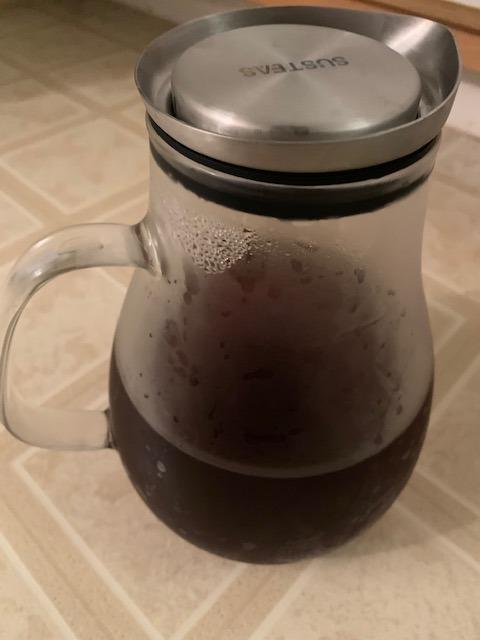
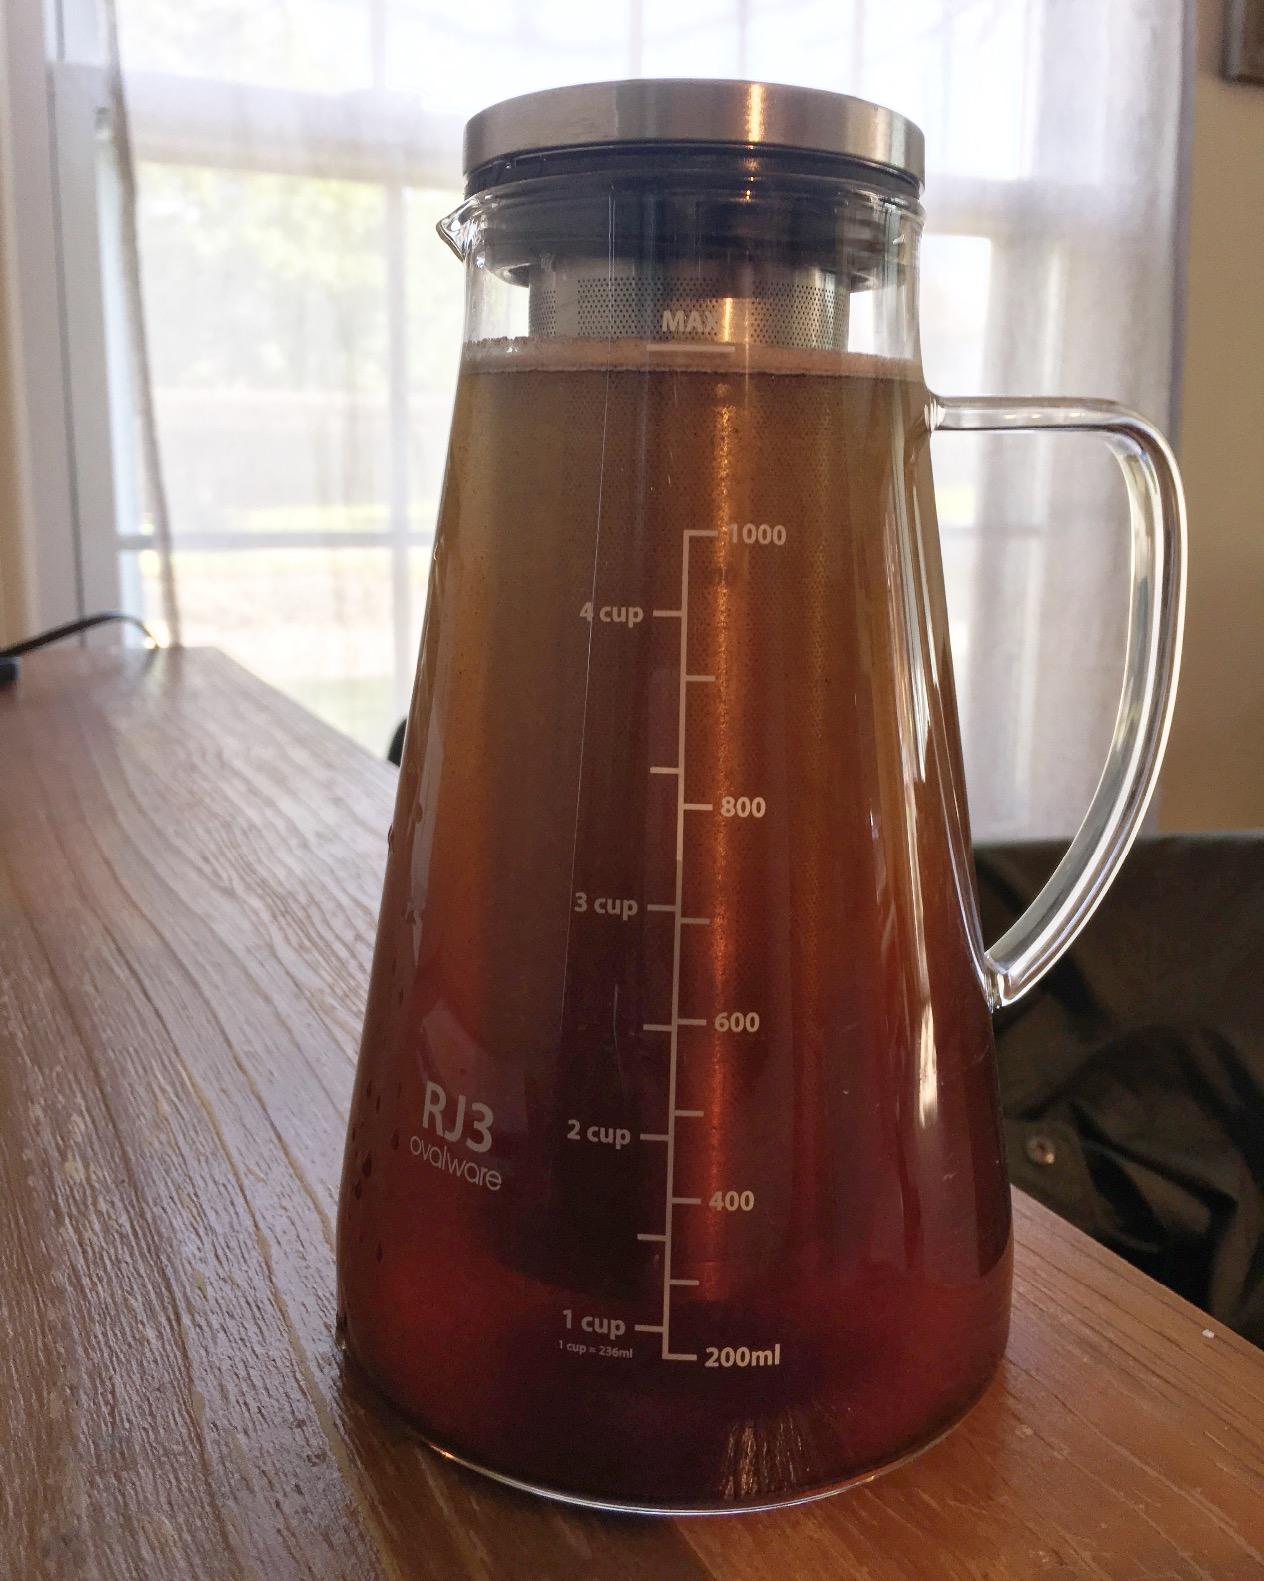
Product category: items_tea
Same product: no